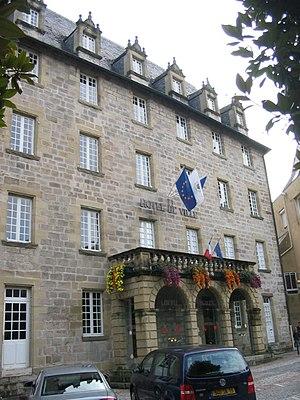
Hôtel de Ville de Brive-la-Gaillarde (côté rue), Corrèze, limousin, France)
Ce tableau présente la liste de tous les monuments historiques classés ou inscrits dans la ville de Brive-la-Gaillarde, Corrèze, en France.